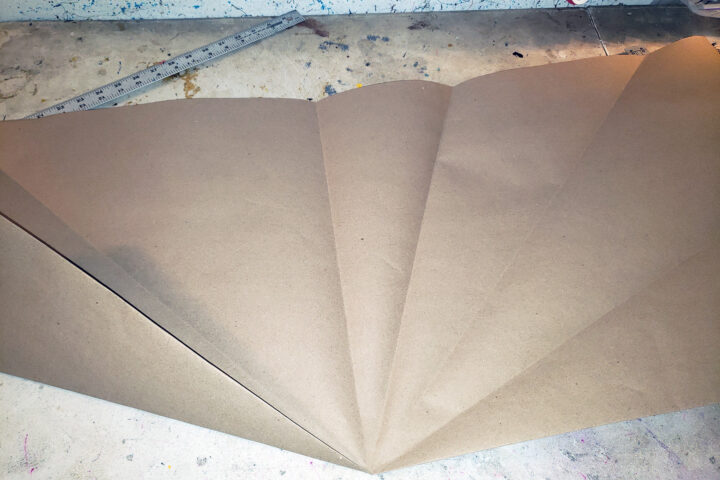
Waste category: paper